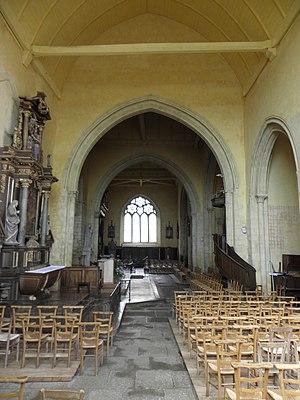
Vue vers le septentrion du transept de l'abbatiale de Saint-Méen-le-Grand (35). This building is classé au titre des Monuments Historiques. It is indexed in the Base Mérimée, a database of architectural heritage maintained by the French Ministry of Culture,